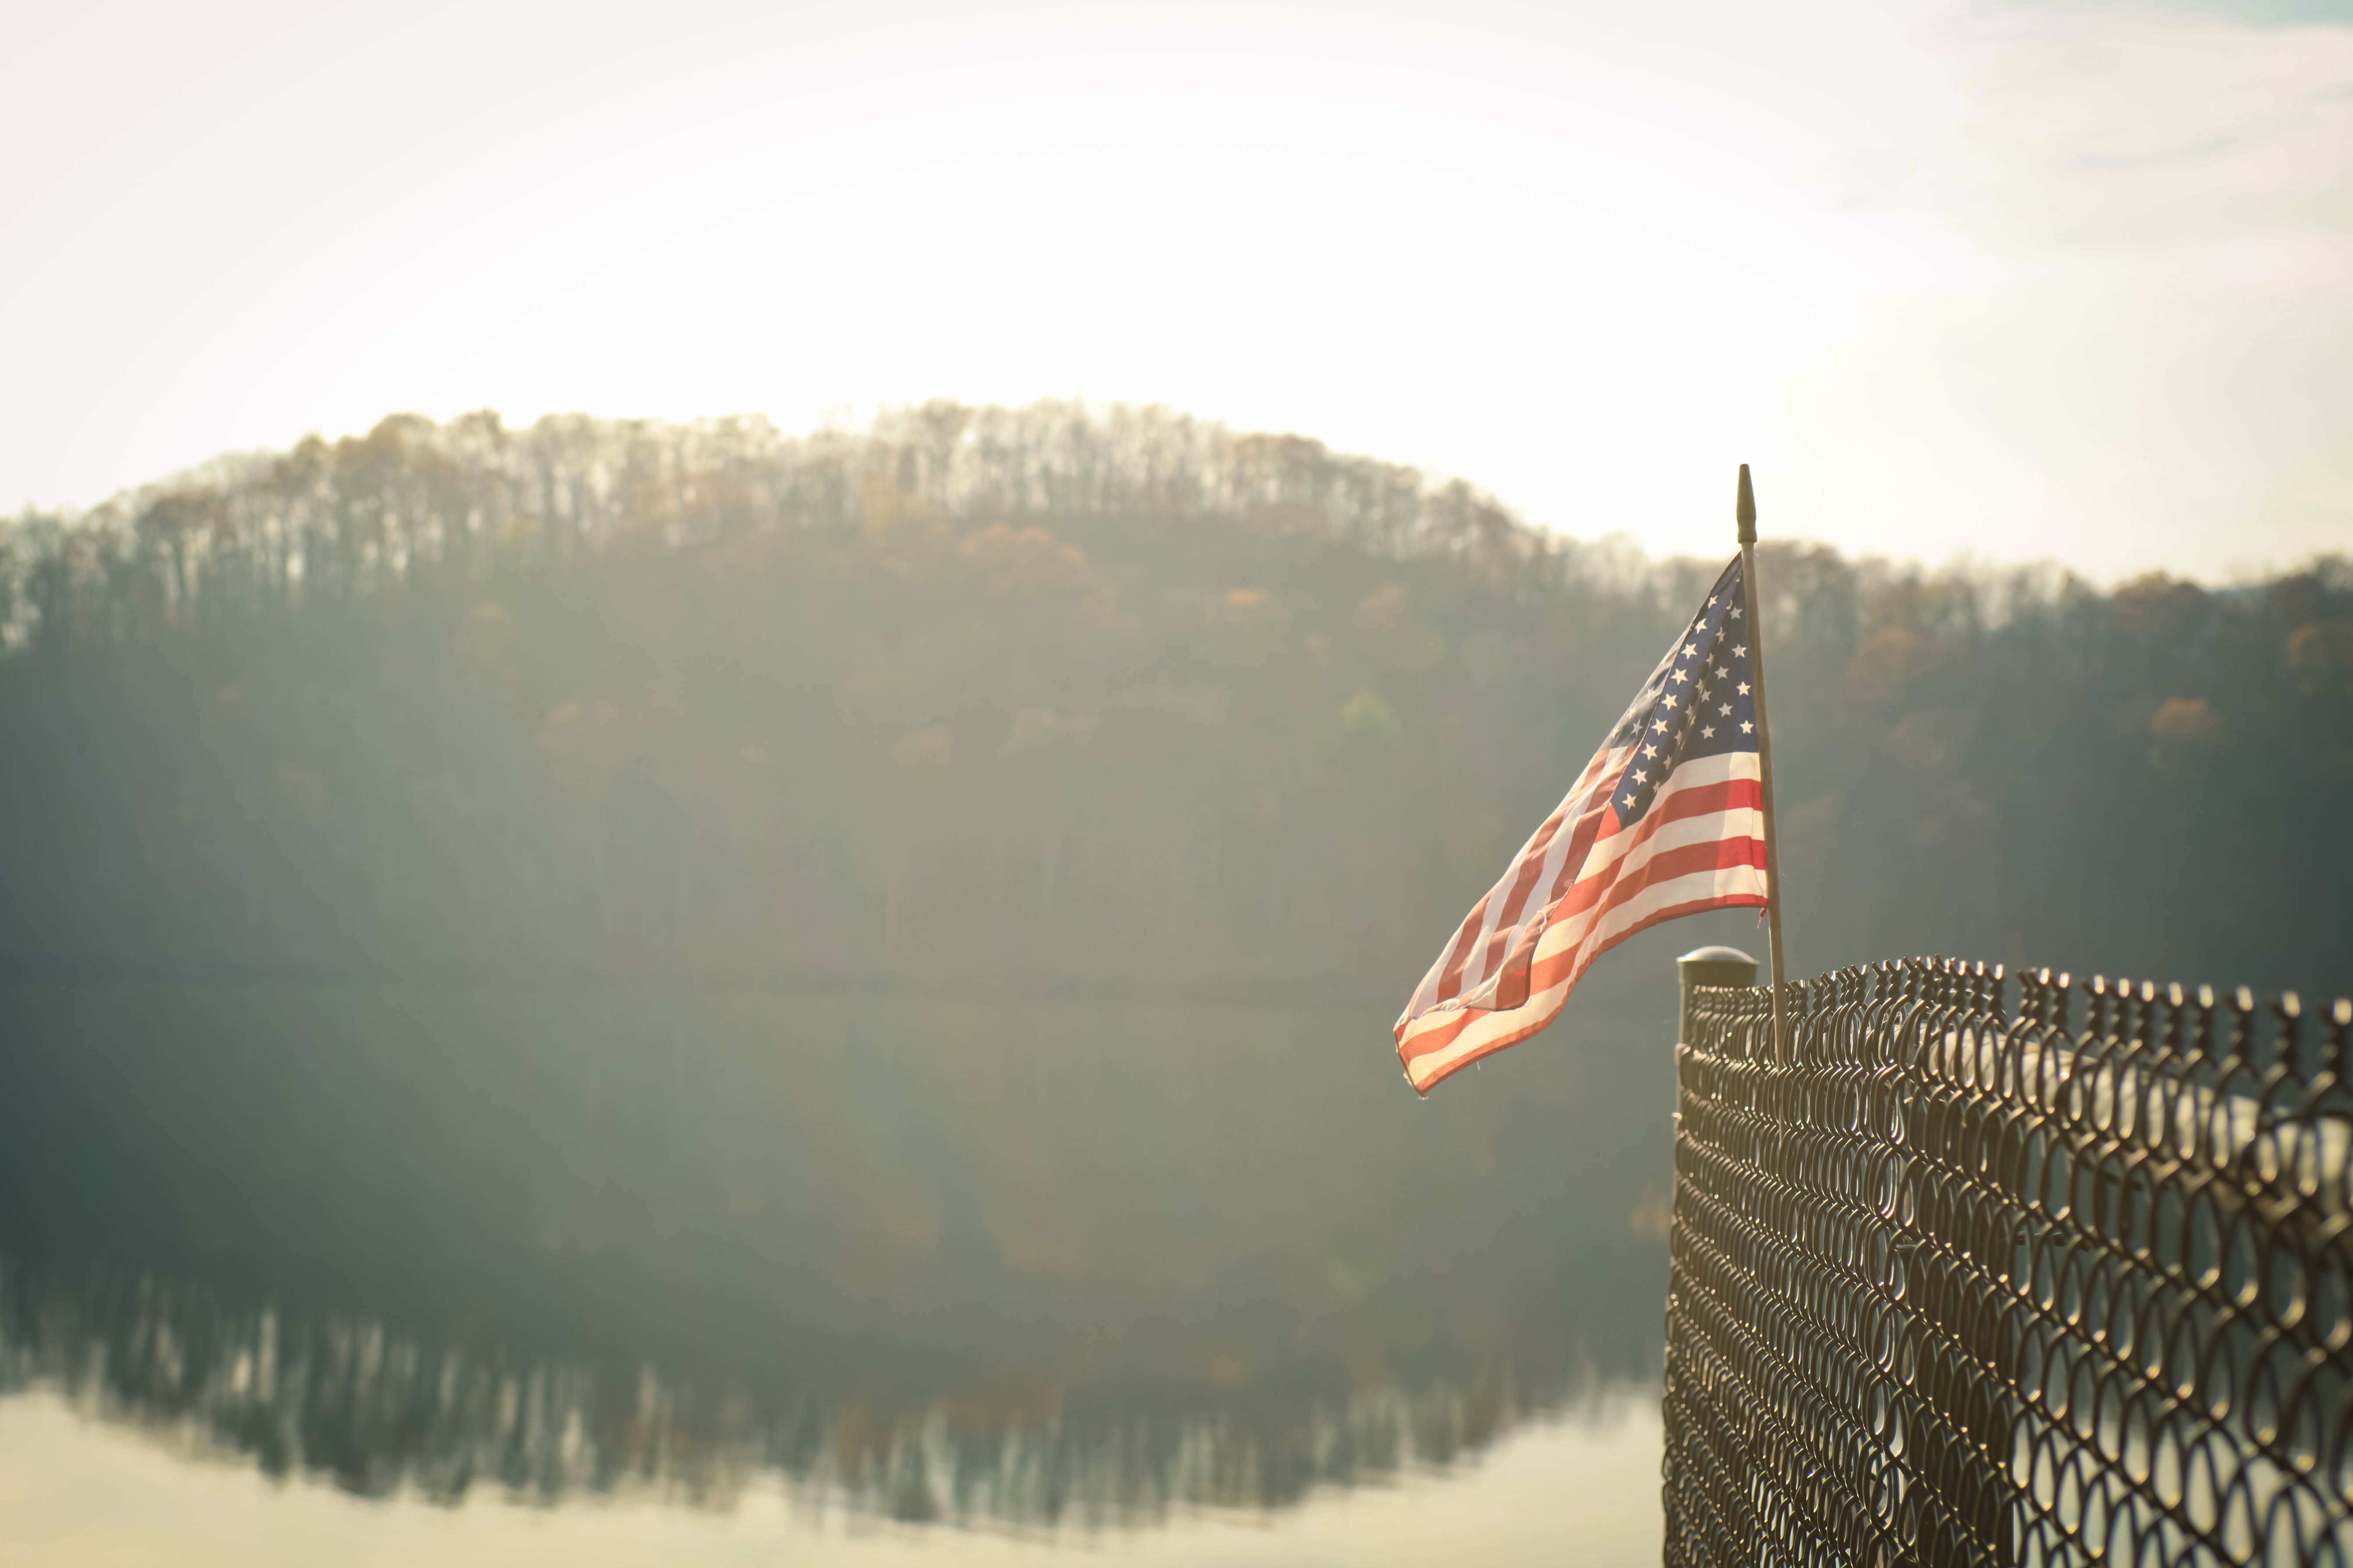
tree, fence, sunset, sunlight, morning, reflection, flag, weather, america, american flag, atmospheric phenomenon, atmosphere of earth